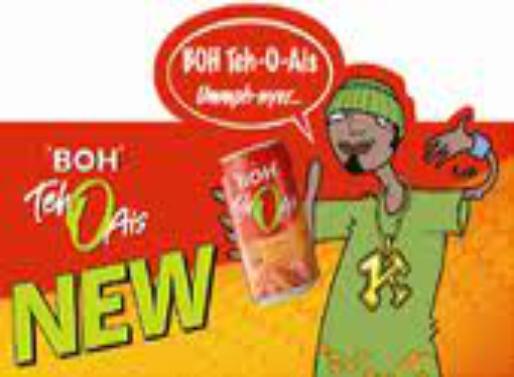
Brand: BOH Plantations
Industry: Others